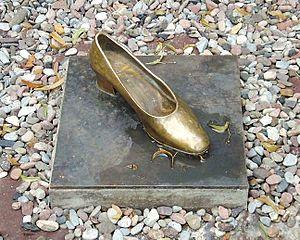
Polle est une commune allemande de l'arrondissement de Holzminden, Land de Basse-Saxe.